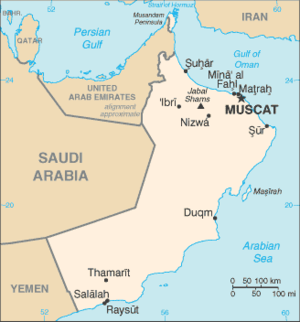
Nizwa
Nizwas beliggenhed i Oman
Nizwa er en by i det nordlige Oman, med et indbyggertal på cirka 70.000. Byen er en af de ældste i landet, og var tidligere et centrum for handel, religion, uddannelse og kunst.